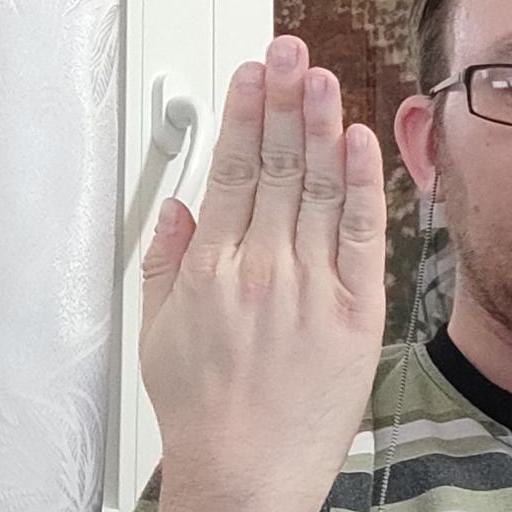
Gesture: stop_inverted